First Dominican Republic

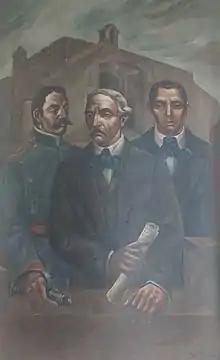
Painting of founding fathers of the Dominican Republic: Matías Ramón Mella, Juan Pablo Duarte, and Francisco del Rosario Sánchez.

On the night of February 27, 1844, the leaders of the Triniatrios were going to make their dreams come true: to not only free the Dominicans from Haitian control, but to establish an independent state free from all foreign power. At dawn, the blunderbuss shot of Matías Ramón Mella rang out at the Puerta de la Misericordia, and thus, the Dominican Republic was born. That same day, the Dominican Act of Independence, which became the Constitutive Act of the Dominican State, was read at the Puerta del Conde. Simultaneously, another group of patriots led by Francisco del Rosario Sánchez declared independence and forced the Haitian garrison in Santo Domingo led by Desgrotte capitulate. As there were a few detachments with Haitian troops in the regime, it was an easy task to initially shake off their domination. During the period called "The First Republic (1844-1861)", the Haitians tried on numerous occasions to regain control over the Dominican part of the island, but were defeated time and again by Creole forces. The decision of the vast majority of Dominicans to be free and independent, the fight in their own territory, generally from more advantageous positions, the use of pack animals for transport and combat, while the Haitians marched on foot and did not receive support of food, medicine and other supplies from their country when they were on campaign; They were factors that contributed to militarily consolidating the independence from Haiti.